Elly Ameling

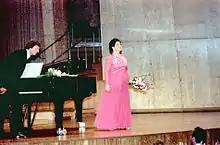

Elisabeth Sara "Elly" Ameling (born 8 February 1933) is a Dutch soprano, who is particularly known for lieder recitals and for performing works by Johann Sebastian Bach. Performing with distinguished pianists and ensembles around the globe, she was awarded various honours and recording prizes.